Polyoxymethylene

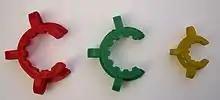
Keck clips made of polyoxymethylene

Polyoxymethylene (POM), also known as acetal, polyacetal, and polyformaldehyde, is an engineering thermoplastic used in precision parts requiring high stiffness, low friction, and excellent dimensional stability. Short-chained POM (chain length between 8 and 100 repeating units) is also better known as paraformaldehyde (PFA). As with many other synthetic polymers, polyoxymethylenes are produced by different chemical firms with slightly different formulas and sold as Delrin, Kocetal, Ultraform, Celcon, Ramtal, Duracon, Kepital, Polypenco, Tenac and Hostaform.